Adriaan Loosjes

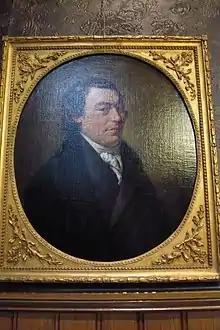
Portrait of Adriaan Loosjes in the Doopsgezinde kerk, Haarlem, by Wybrand Hendriks, 1796

Adriaan Loosjes (1761, in Texel – 1818, in Haarlem), was a 19th-century botanist, poet, novelist and publisher born in Den Hoorn, North Holland, Netherlands.